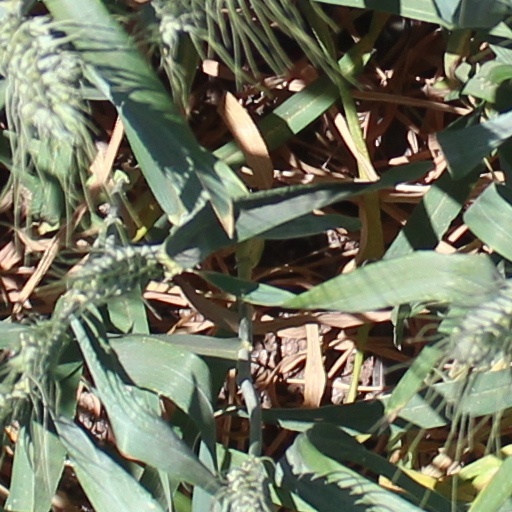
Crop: wheat